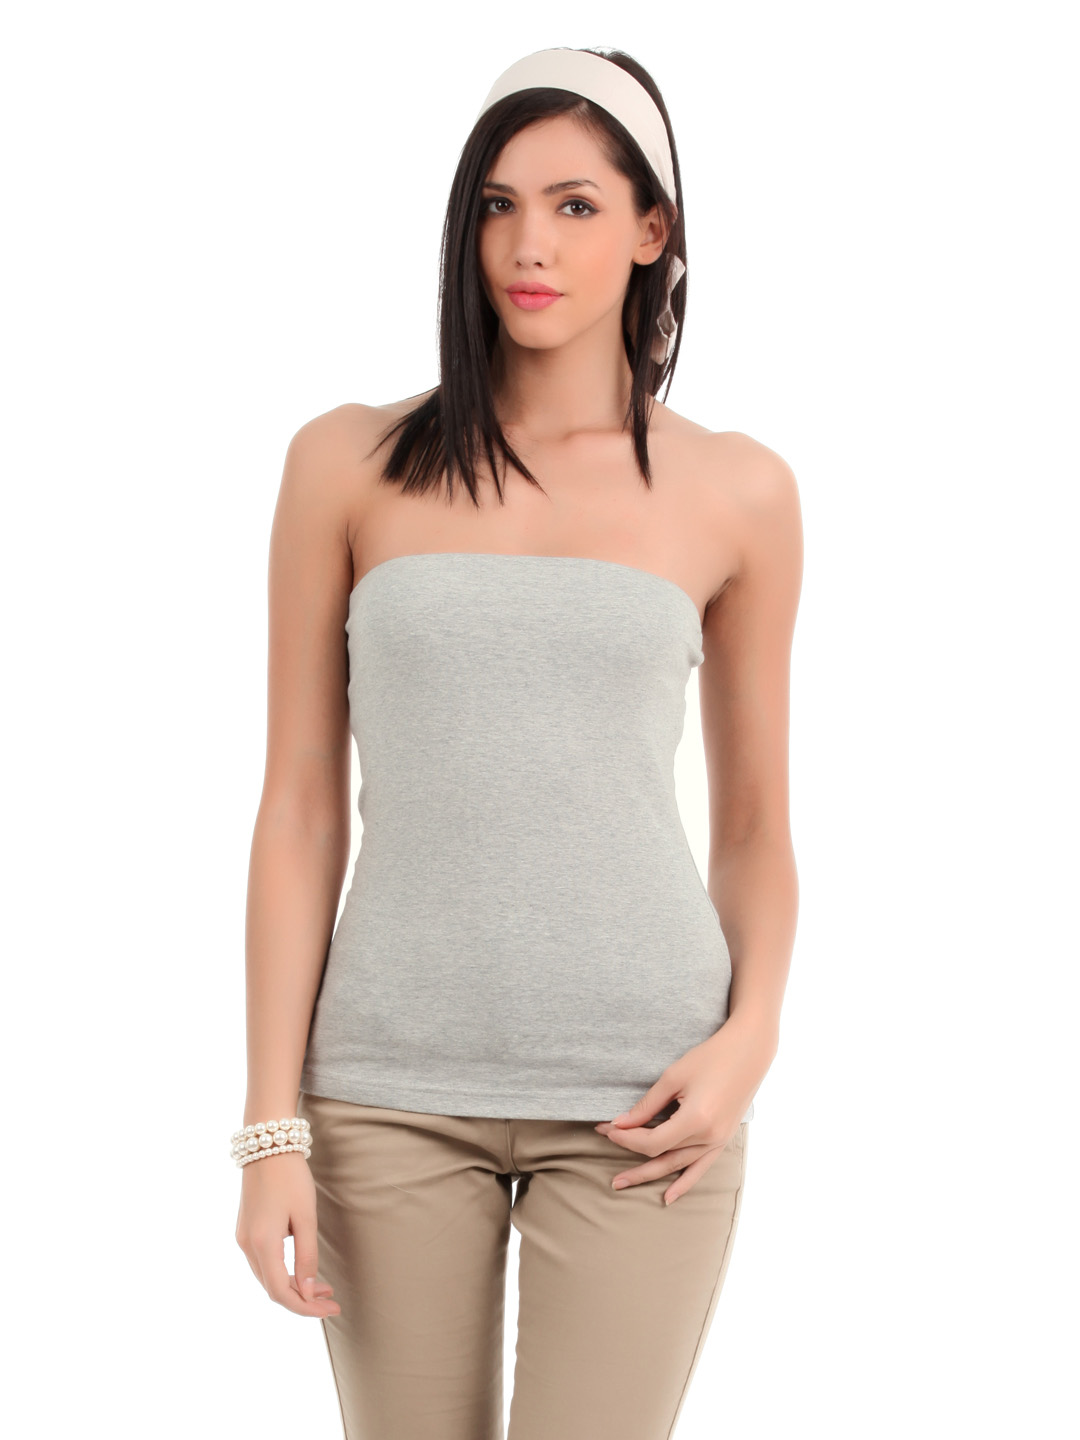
Elle Women Grey Melange Tank Top
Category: Apparel / Topwear / Tops
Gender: Women
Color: Grey Melange
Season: Summer 2012
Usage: Casual